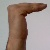
The image shows a hand gesture representing a space in Indian Sign Language.